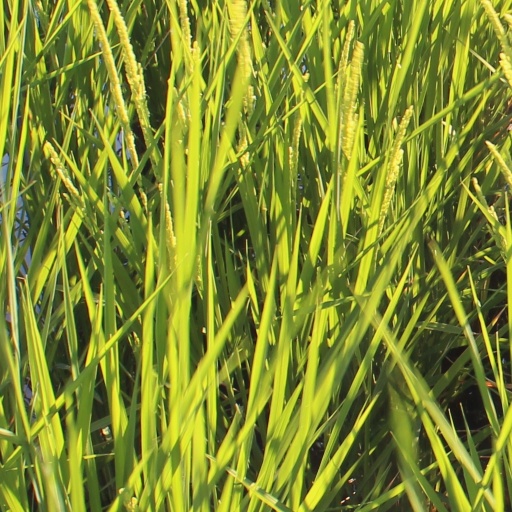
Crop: rice